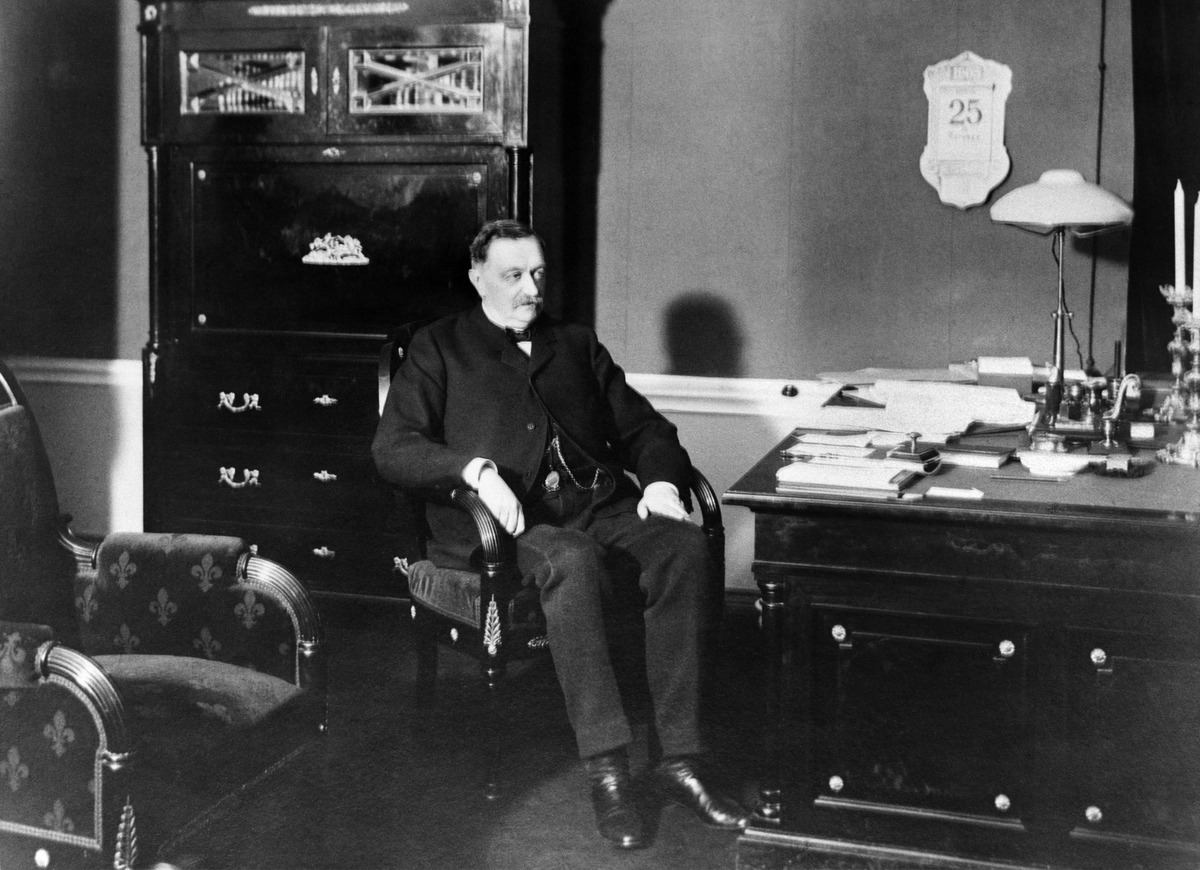
Suomen kenraalikuvernööri Nikolai Gerard työpöytänsä äärellä
sisällön kuvaus: Suomen kenraalikuvernööri Nikolai Gerard työpöytänsä äärellä. Hän toimi virassaan vuosina 1905-1908. mustavalkoinen
Ajankohta: kuvausaika 1905-1908
Paikka: Suomi, Uusimaa, Helsinki, Helsinki
Aiheet: Gerard, Nikolai, Kalusteet, tuolit, pöydät, valaisimet